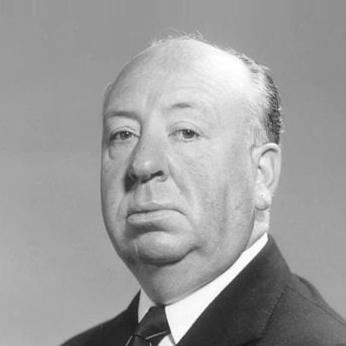
Age: 55